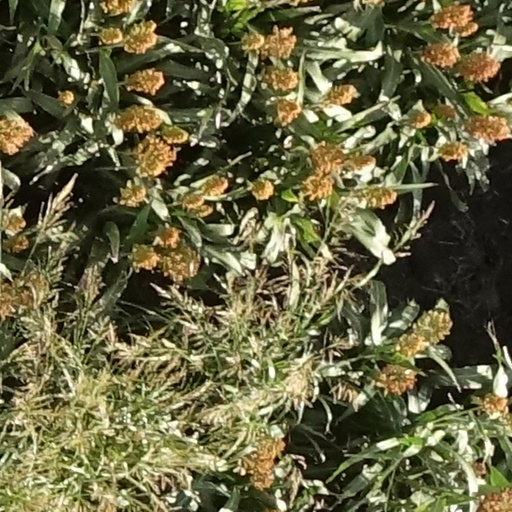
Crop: sorghum